Nitish Jain

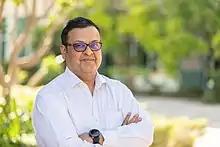
Nitish at the SP Jain Dubai campus in June 2019

Nitish Jain (born 15 February 1961) is an Indian educationist, philanthropist, and President of S P Jain School of Global Management (S P Jain), a global business school that has campuses in Dubai, Singapore, Sydney and Mumbai. Under Nitish's leadership, S P Jain is credited with pioneering a multi-city learning model and developing a proprietorial software for the delivery of online education.